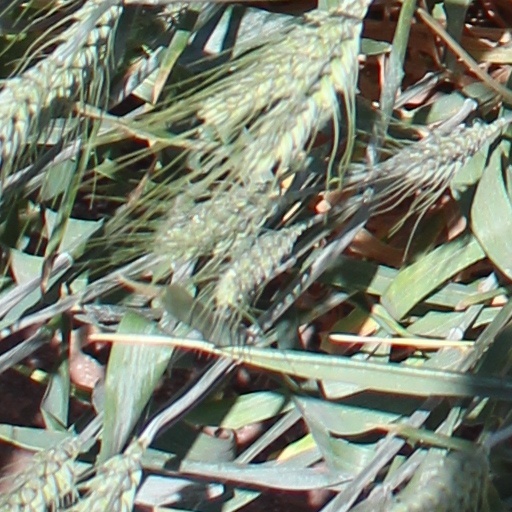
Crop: wheat